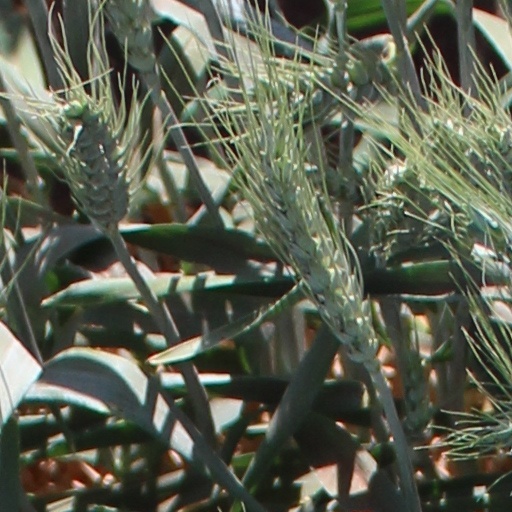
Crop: wheat